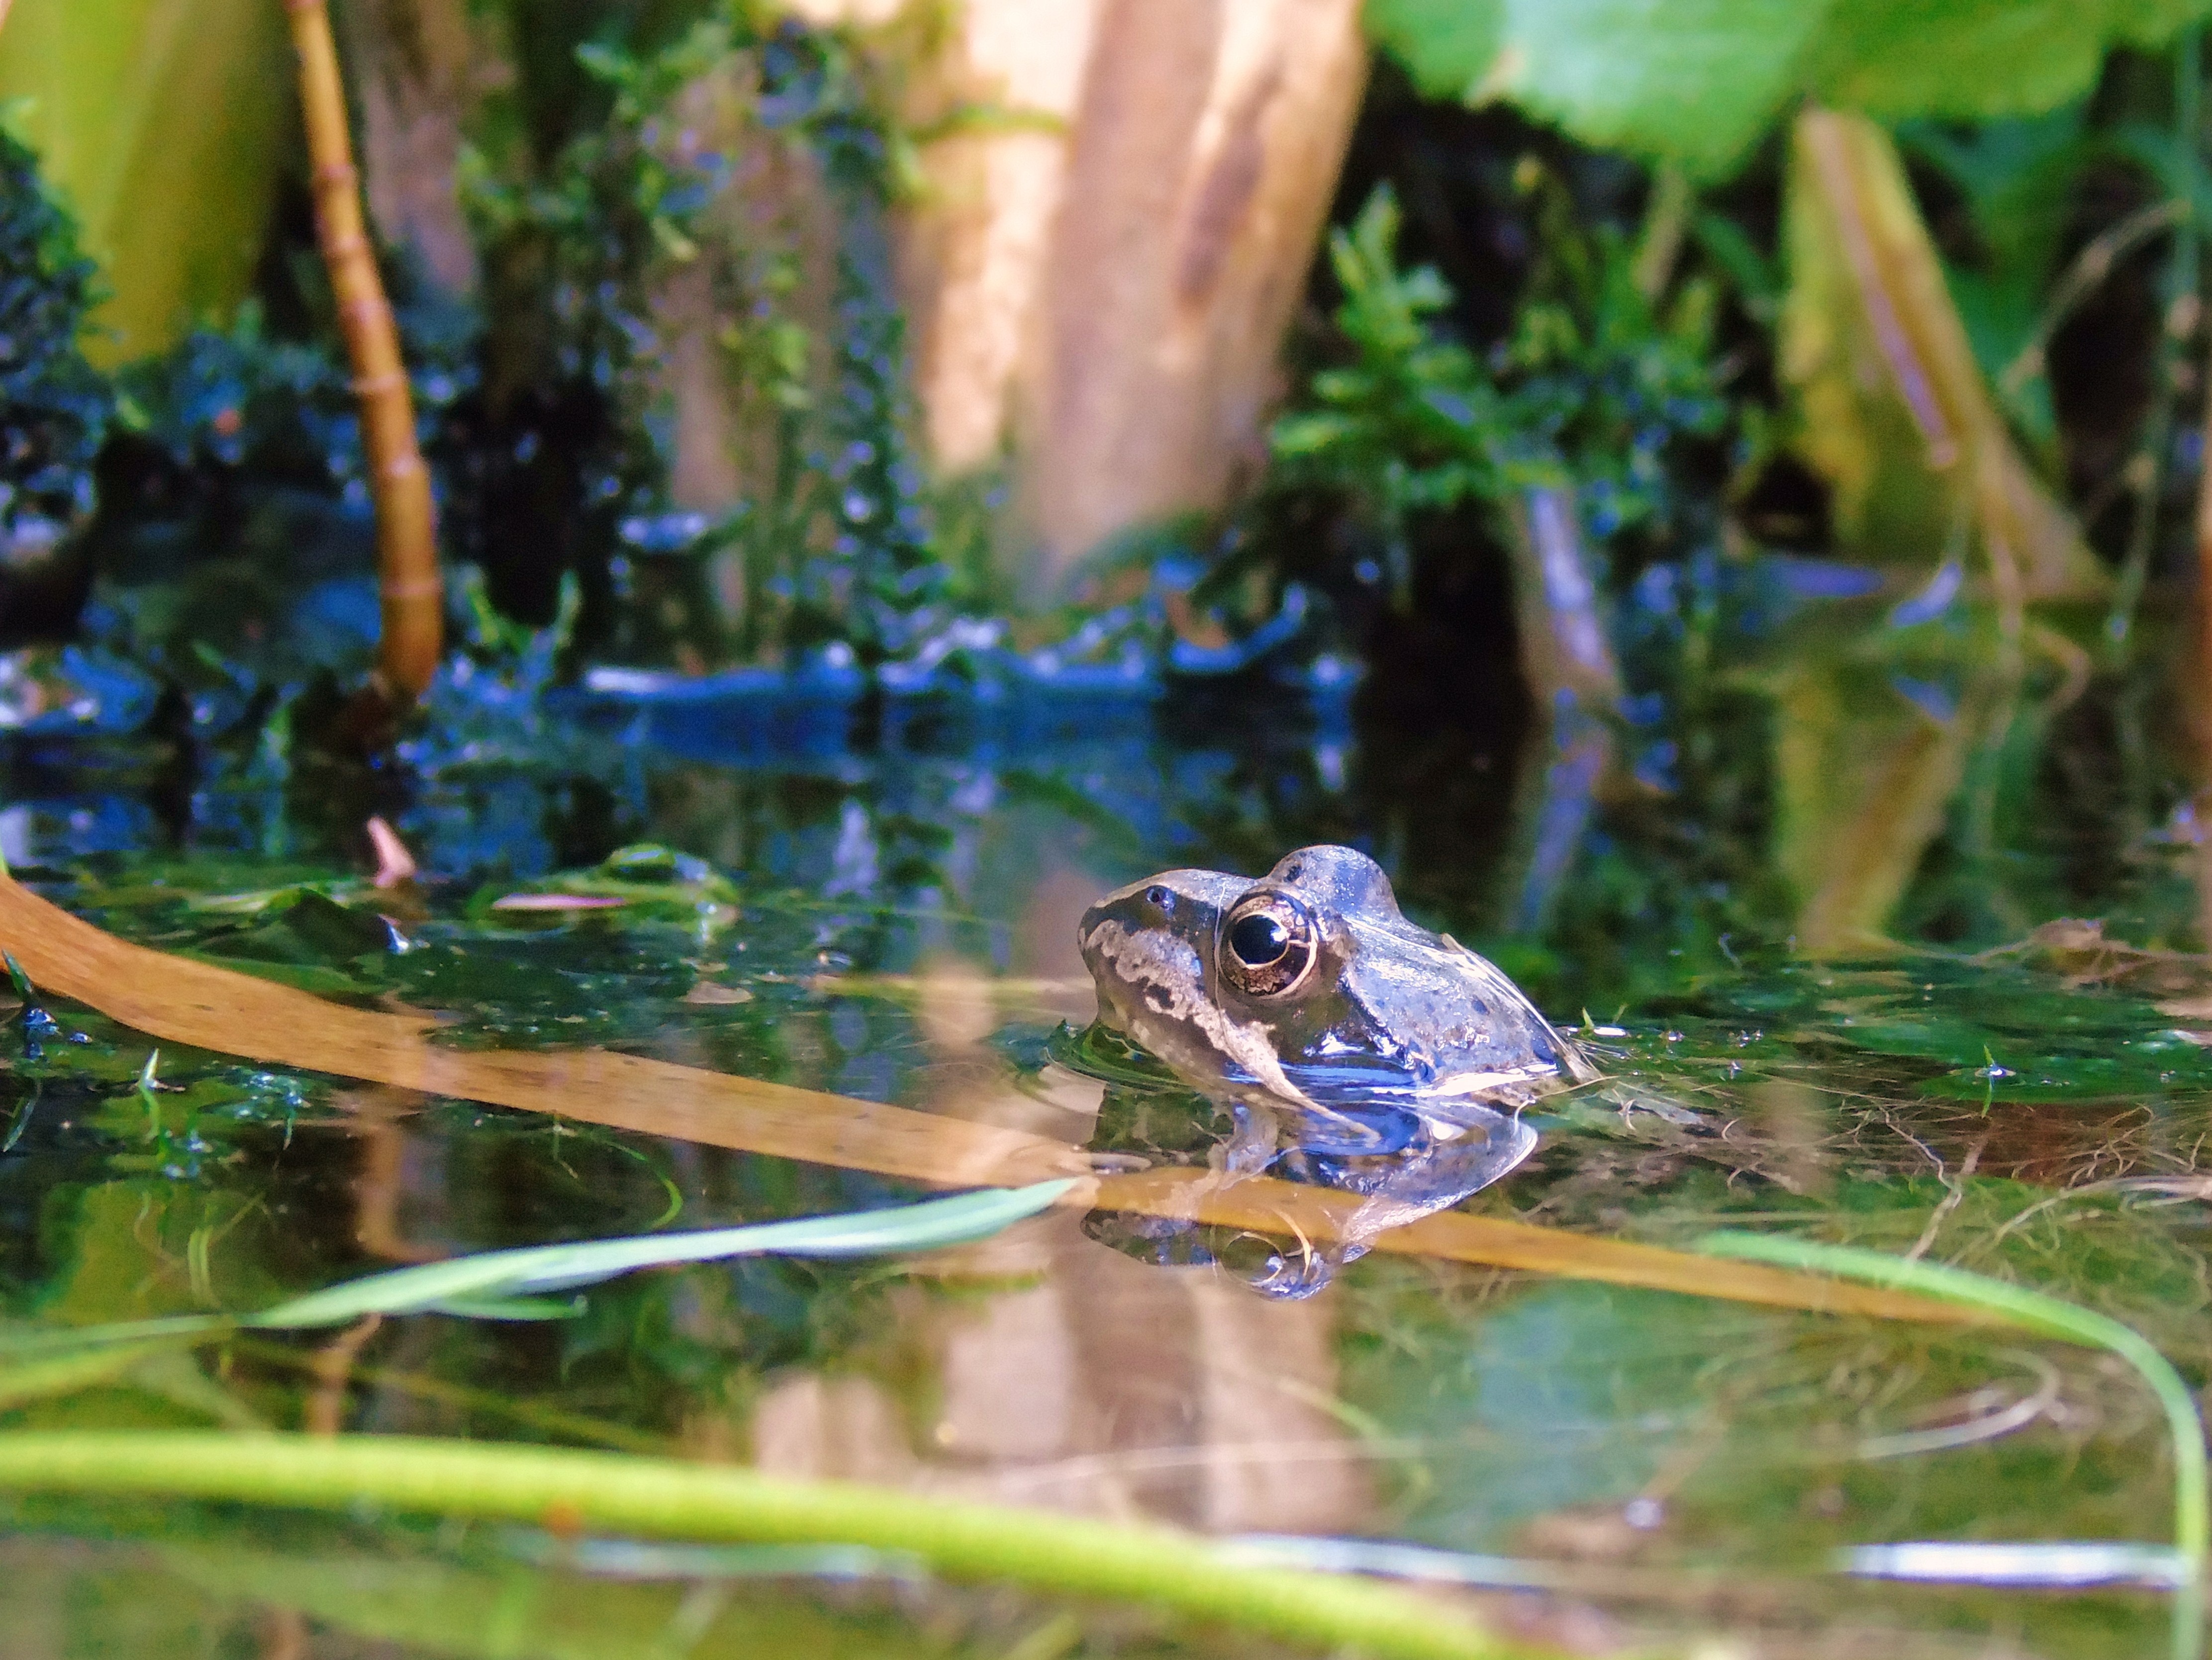
nature, vertebrate, wildlife, fauna, water, amphibian, reptile, frog, pond, alligator, jungle, wetland